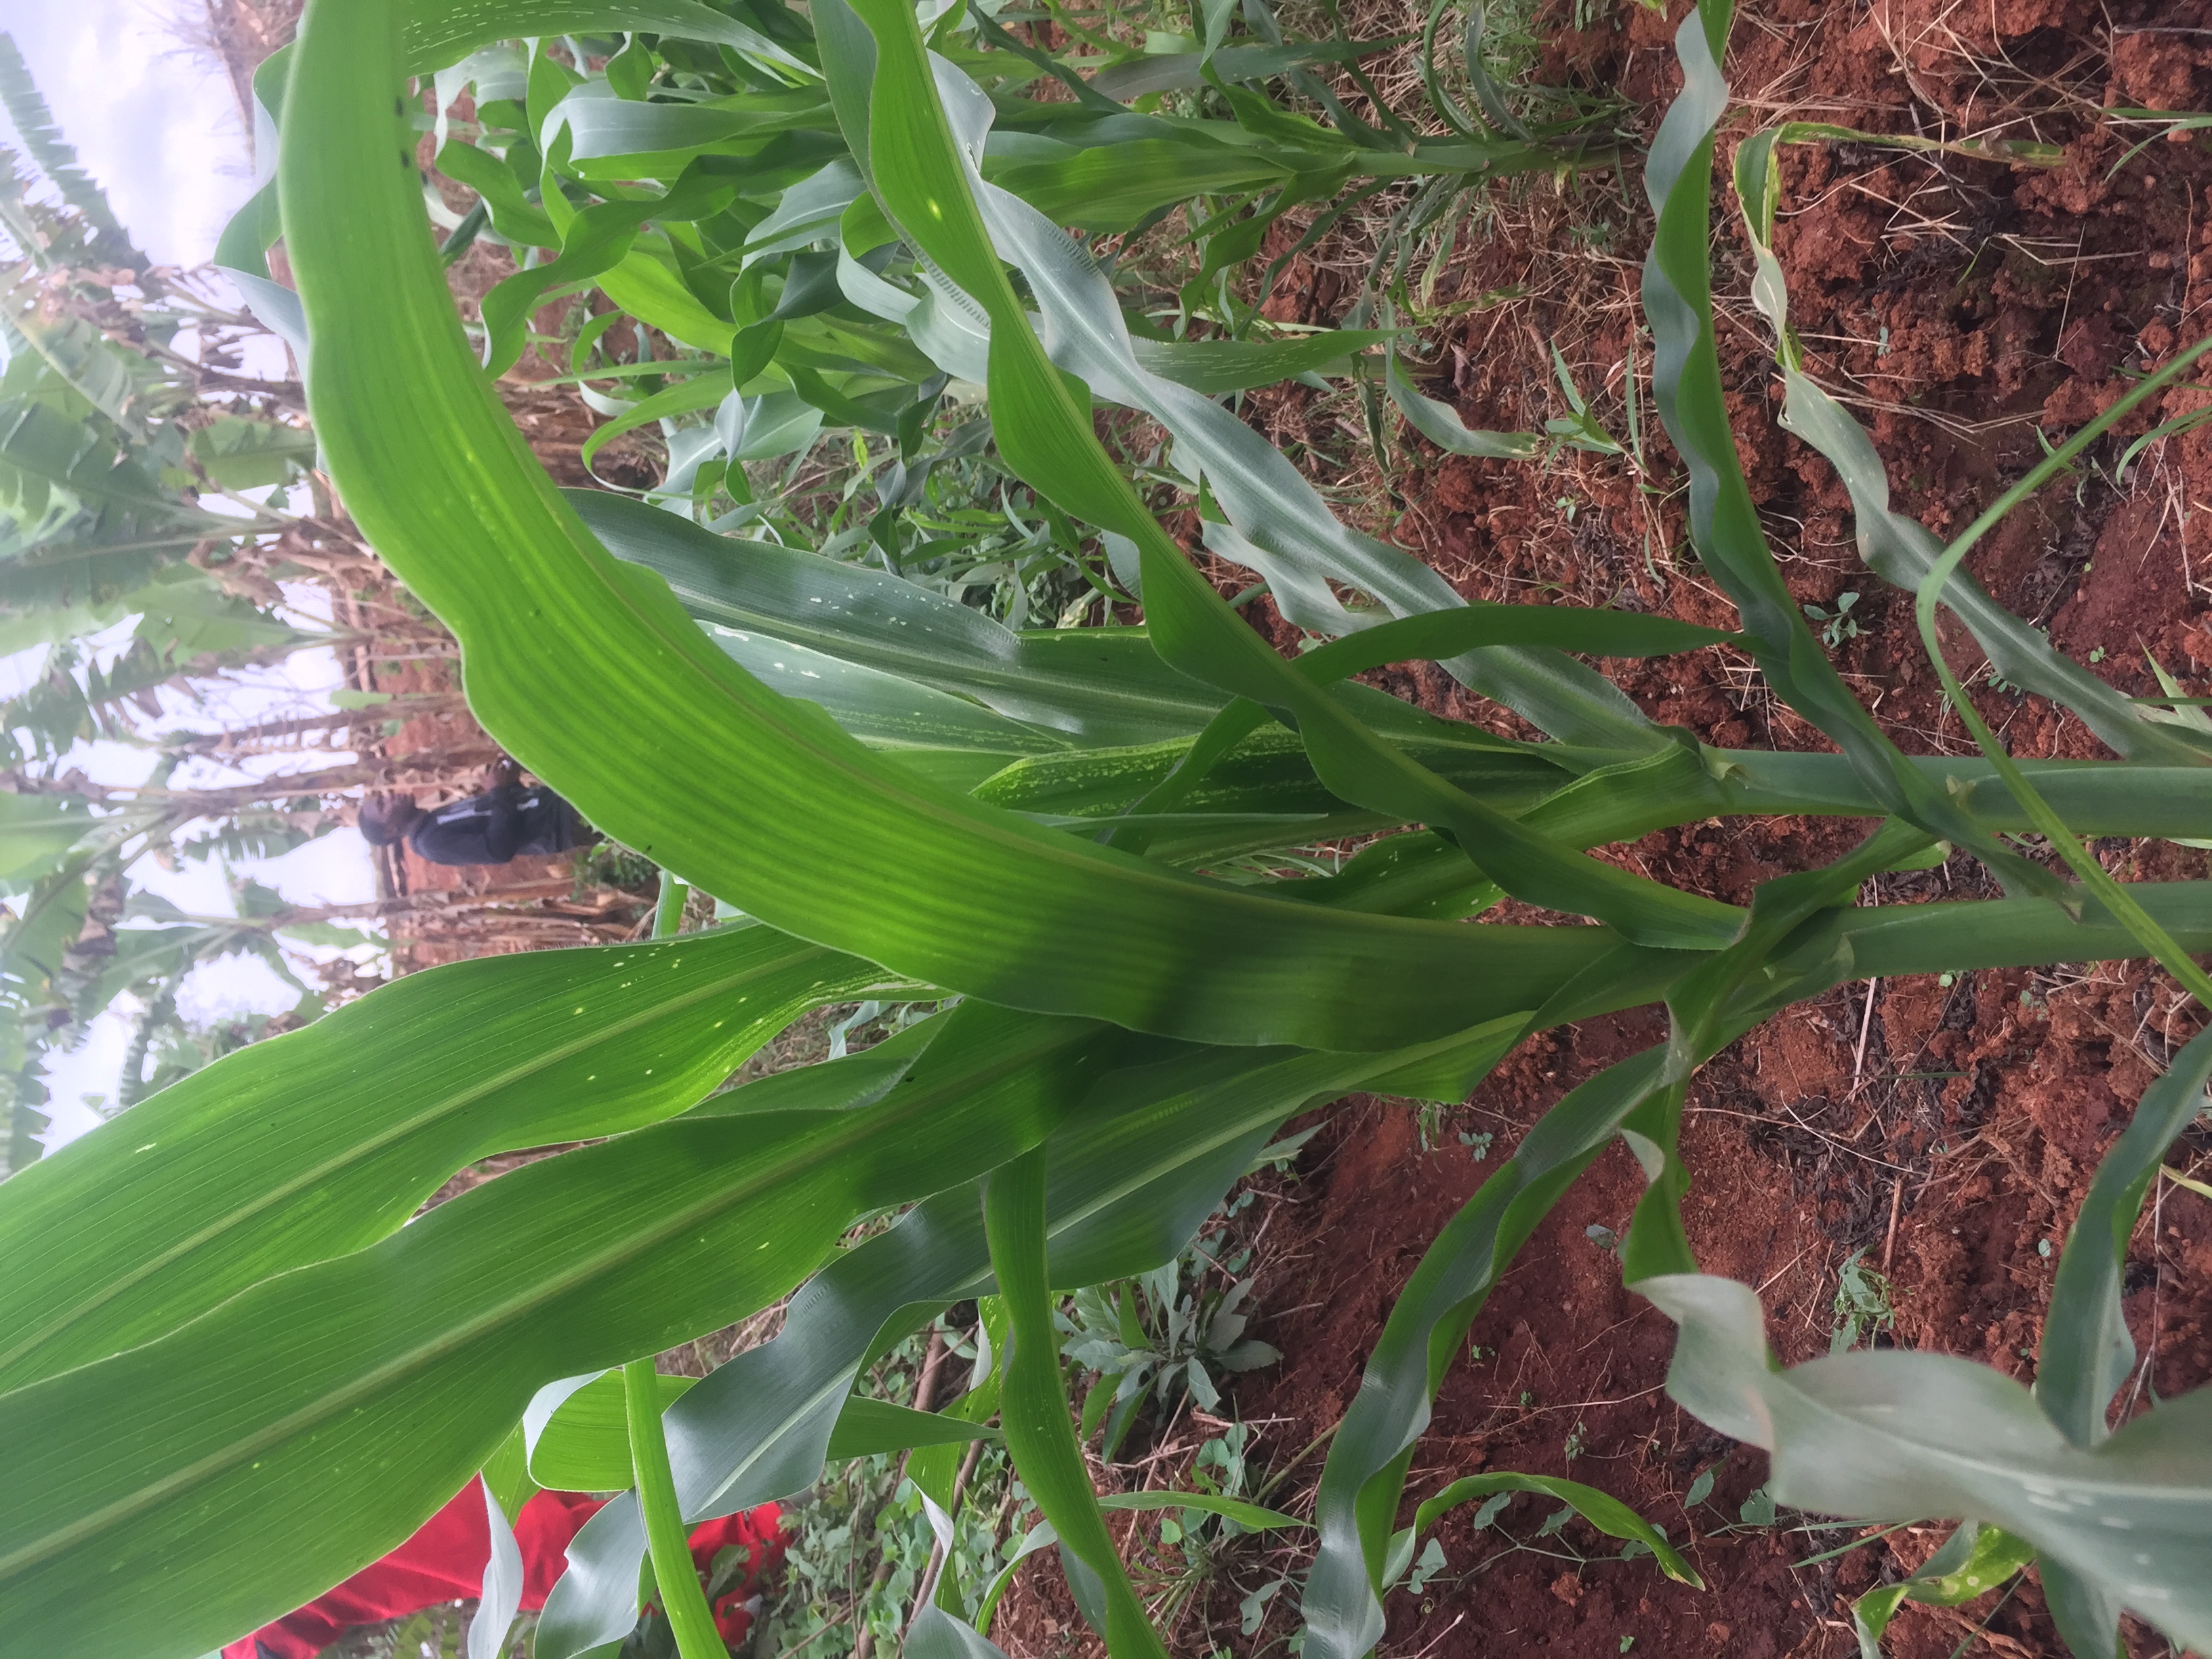
Label: helminthosporium_leaf_blight